2002

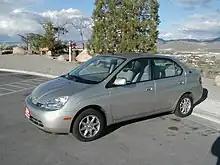
A 2002 Toyota Prius

Terrorism dominated politics internationally in 2002, with both terrorist acts and attempts to declare groups as terrorist organizations being prevalent throughout the year. Islamic terrorism was widely seen as responsible for terrorist attacks throughout the year. In response, the United States began providing military assistance against terrorists in several countries as part of Operation Enduring Freedom. International law regarding these actions had yet to be settled, and international organizations spent the year debating how action against terrorist groups should be carried out.